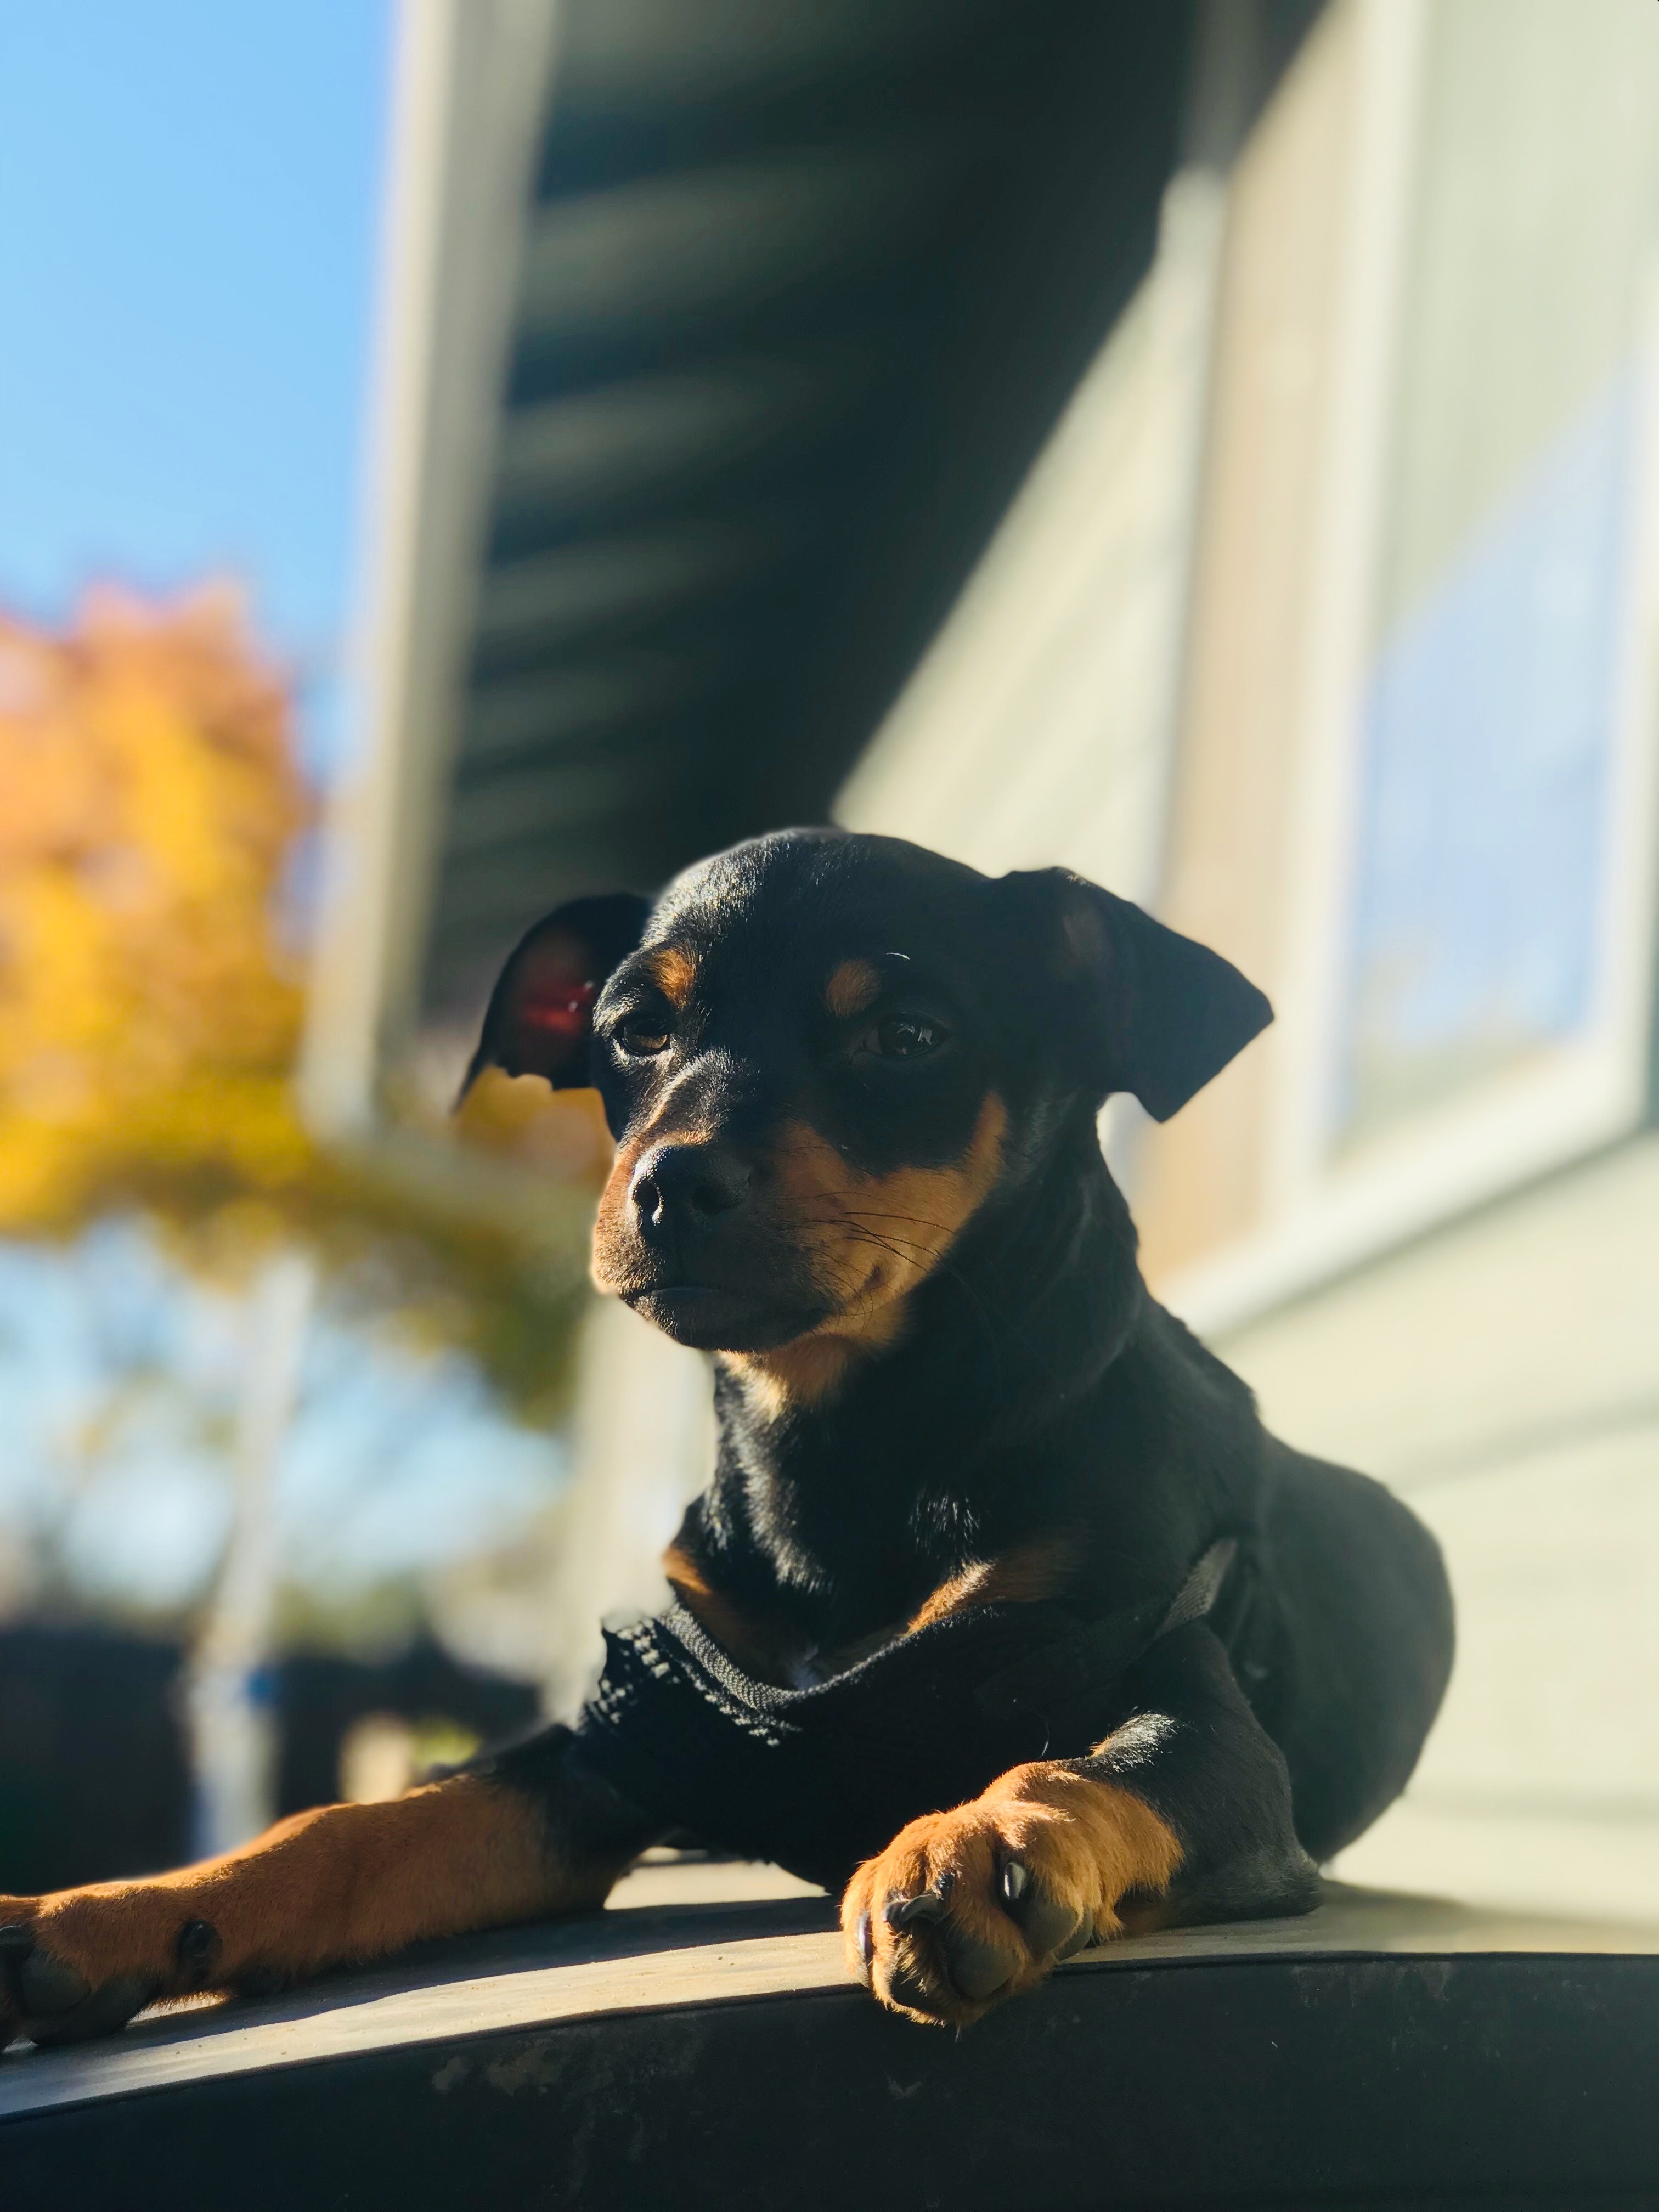
dog, dog breed, canidae, miniature pinscher, german pinscher, carnivore, pinscher, snout, puppy, toy dog, companion dog, pra sk krysa k, guard dog